Bardsey Island

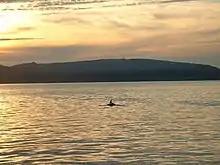
A bottlenose dolphin swimming in sunset in Porth Neigwl (Hell's Mouth) Bay

About thirty species of bird regularly nest on the island, including ravens, little owls, oystercatchers and the rare chough. Hundreds of seabirds, including razorbills, guillemots, fulmars and kittiwakes, spend the summer nesting on the island's eastern cliffs, the numbers reflecting the fact that there are no land predators such as rats or foxes to worry about. On a dark moonless night an eerie cackling can be heard across the island as 30,000 pairs of Manx shearwaters, come ashore to lay and incubate their eggs in abandoned rabbit warrens or newly dug burrows.